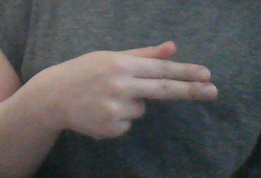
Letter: ghain